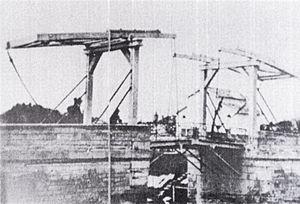
Le pont Van-Gogh est un pont érigé le long du Canal de navigation d'Arles à Bouc, sur la commune d'Arles.